Eino Kaila

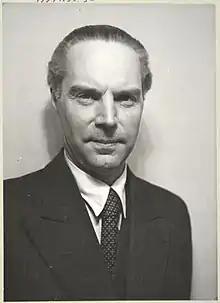
Eino Kaila in 1951.

Eino Sakari Kaila (8 August 1890 – 31 July 1958) was a Finnish philosopher, critic and teacher. He worked in numerous fields including psychology (sometimes considered to be the founder of Finnish psychology), physics and theater, and attempted to find unifying principles behind various branches of human and natural sciences.